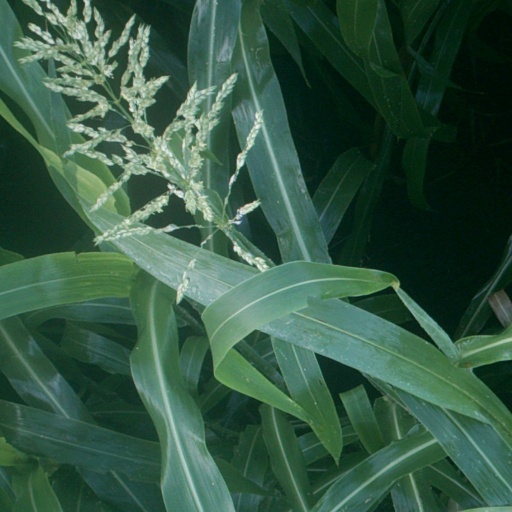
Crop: sorghum